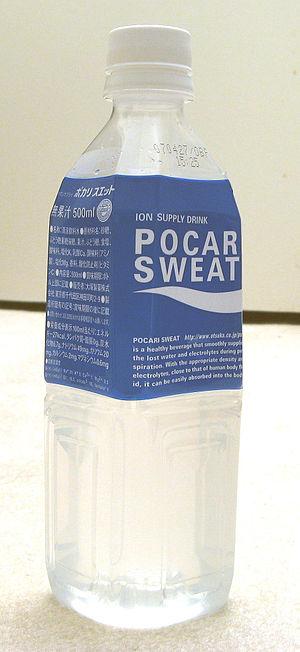
Le Pocari Sweat est une boisson énergétique japonaise très populaire vendue par Otsuka Pharmaceutical Co..